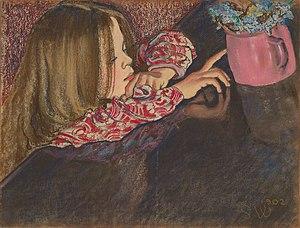
Stanisław Mateusz Ignacy Wyspiański, né le 15 janvier 1869 à Cracovie et mort le 28 novembre 1907 dans la même ville, est un artiste total ː peintre, dessinateur, poète, dramaturge, scénographe, designer et metteur en scène polonais. Figure de proue du mouvement Jeune Pologne, il est l'un des artistes européens les plus prolifiques et remarquables de son époque. Il est également un grand réformateur de la scène polonaise de la fin du XIXᵉ et du début du XXᵉ siècle.